Academia Cațavencu

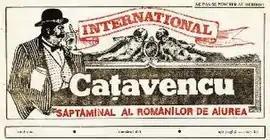
"Cațavencu Internațional", 1990

"Academia Cațavencu" have been long-time press freedom advocates. They maintain a "press monitoring agency", a watchdog against manipulation through mass-media.